Montana Vigilantes

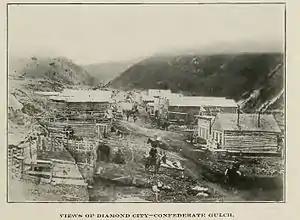
Diamond City in Confederate Gulch, 1870

Vigilante justice in Helena followed a pattern similar to that of Alder Gulch. Immediately after Keene's hanging, leading members of the Helena community established the Helena Committee of Safety, akin to the Vigilance Committee of Alder Gulch. Although no records of the committee's membership or bylaws exist, Nathaniel Langford, who had been asked to lead the organization but declined (he did serve on its executive committee), reflected in his book "Vigilante Days and Ways" that crimes of horse stealing, murder, and highway robbery would be punishable by death.